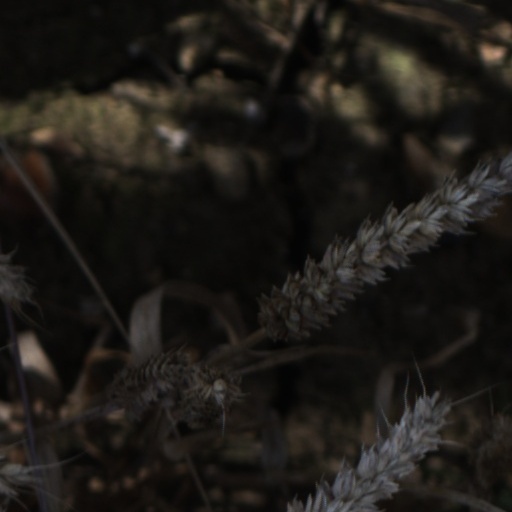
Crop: wheat